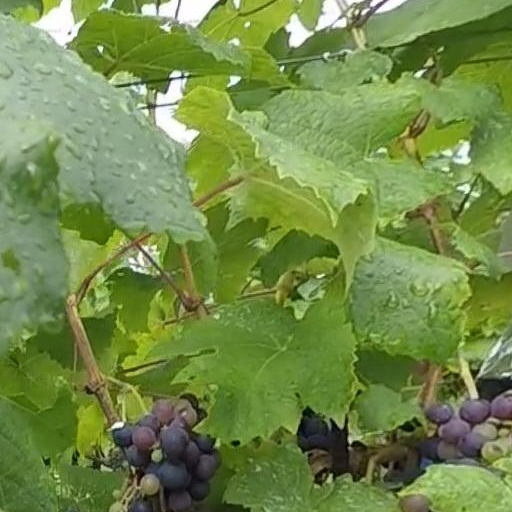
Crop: grape